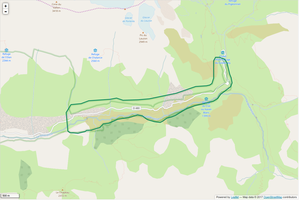
Périmètre de la RNN de la haute vallée de la Séveraisse.
La réserve naturelle nationale de la haute vallée de la Séveraisse est une réserve naturelle nationale située dans le département des Hautes-Alpes. Couvrant une surface de 155 hectares, la réserve naturelle a été créée en 1974 pour servir de zone tampon au Parc national des Écrins.